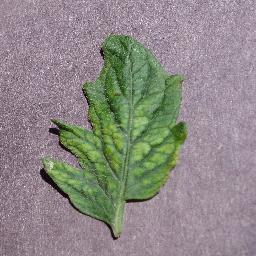
Label: Tomato___Tomato_mosaic_virus